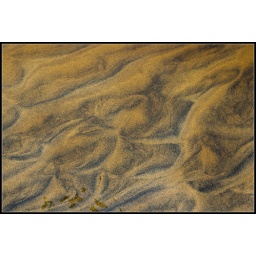
Abstract colourful ripple patterns of sand submerged in a burn running beside the beach, beyond Tolsta.